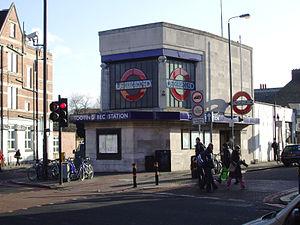
Tooting Bec est une station du métro de Londres à Tooting dans le borough londonien de Wandsworth. Elle est située sur la Northern line.